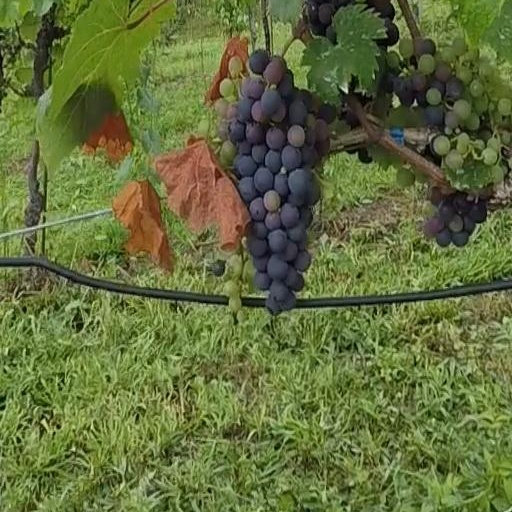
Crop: grape